Fernando Napolitano

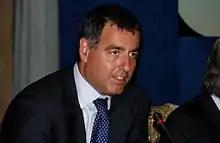
Fernando Napolitano, President & CEO of NEWEST, formerly Italian Business & Investment Initiative

Fernando Napolitano (born September 15, 1964) is an Italian businessman and the president and CEO of the NEWEST formerly Italian Business & Investment Initiative (IB&II).